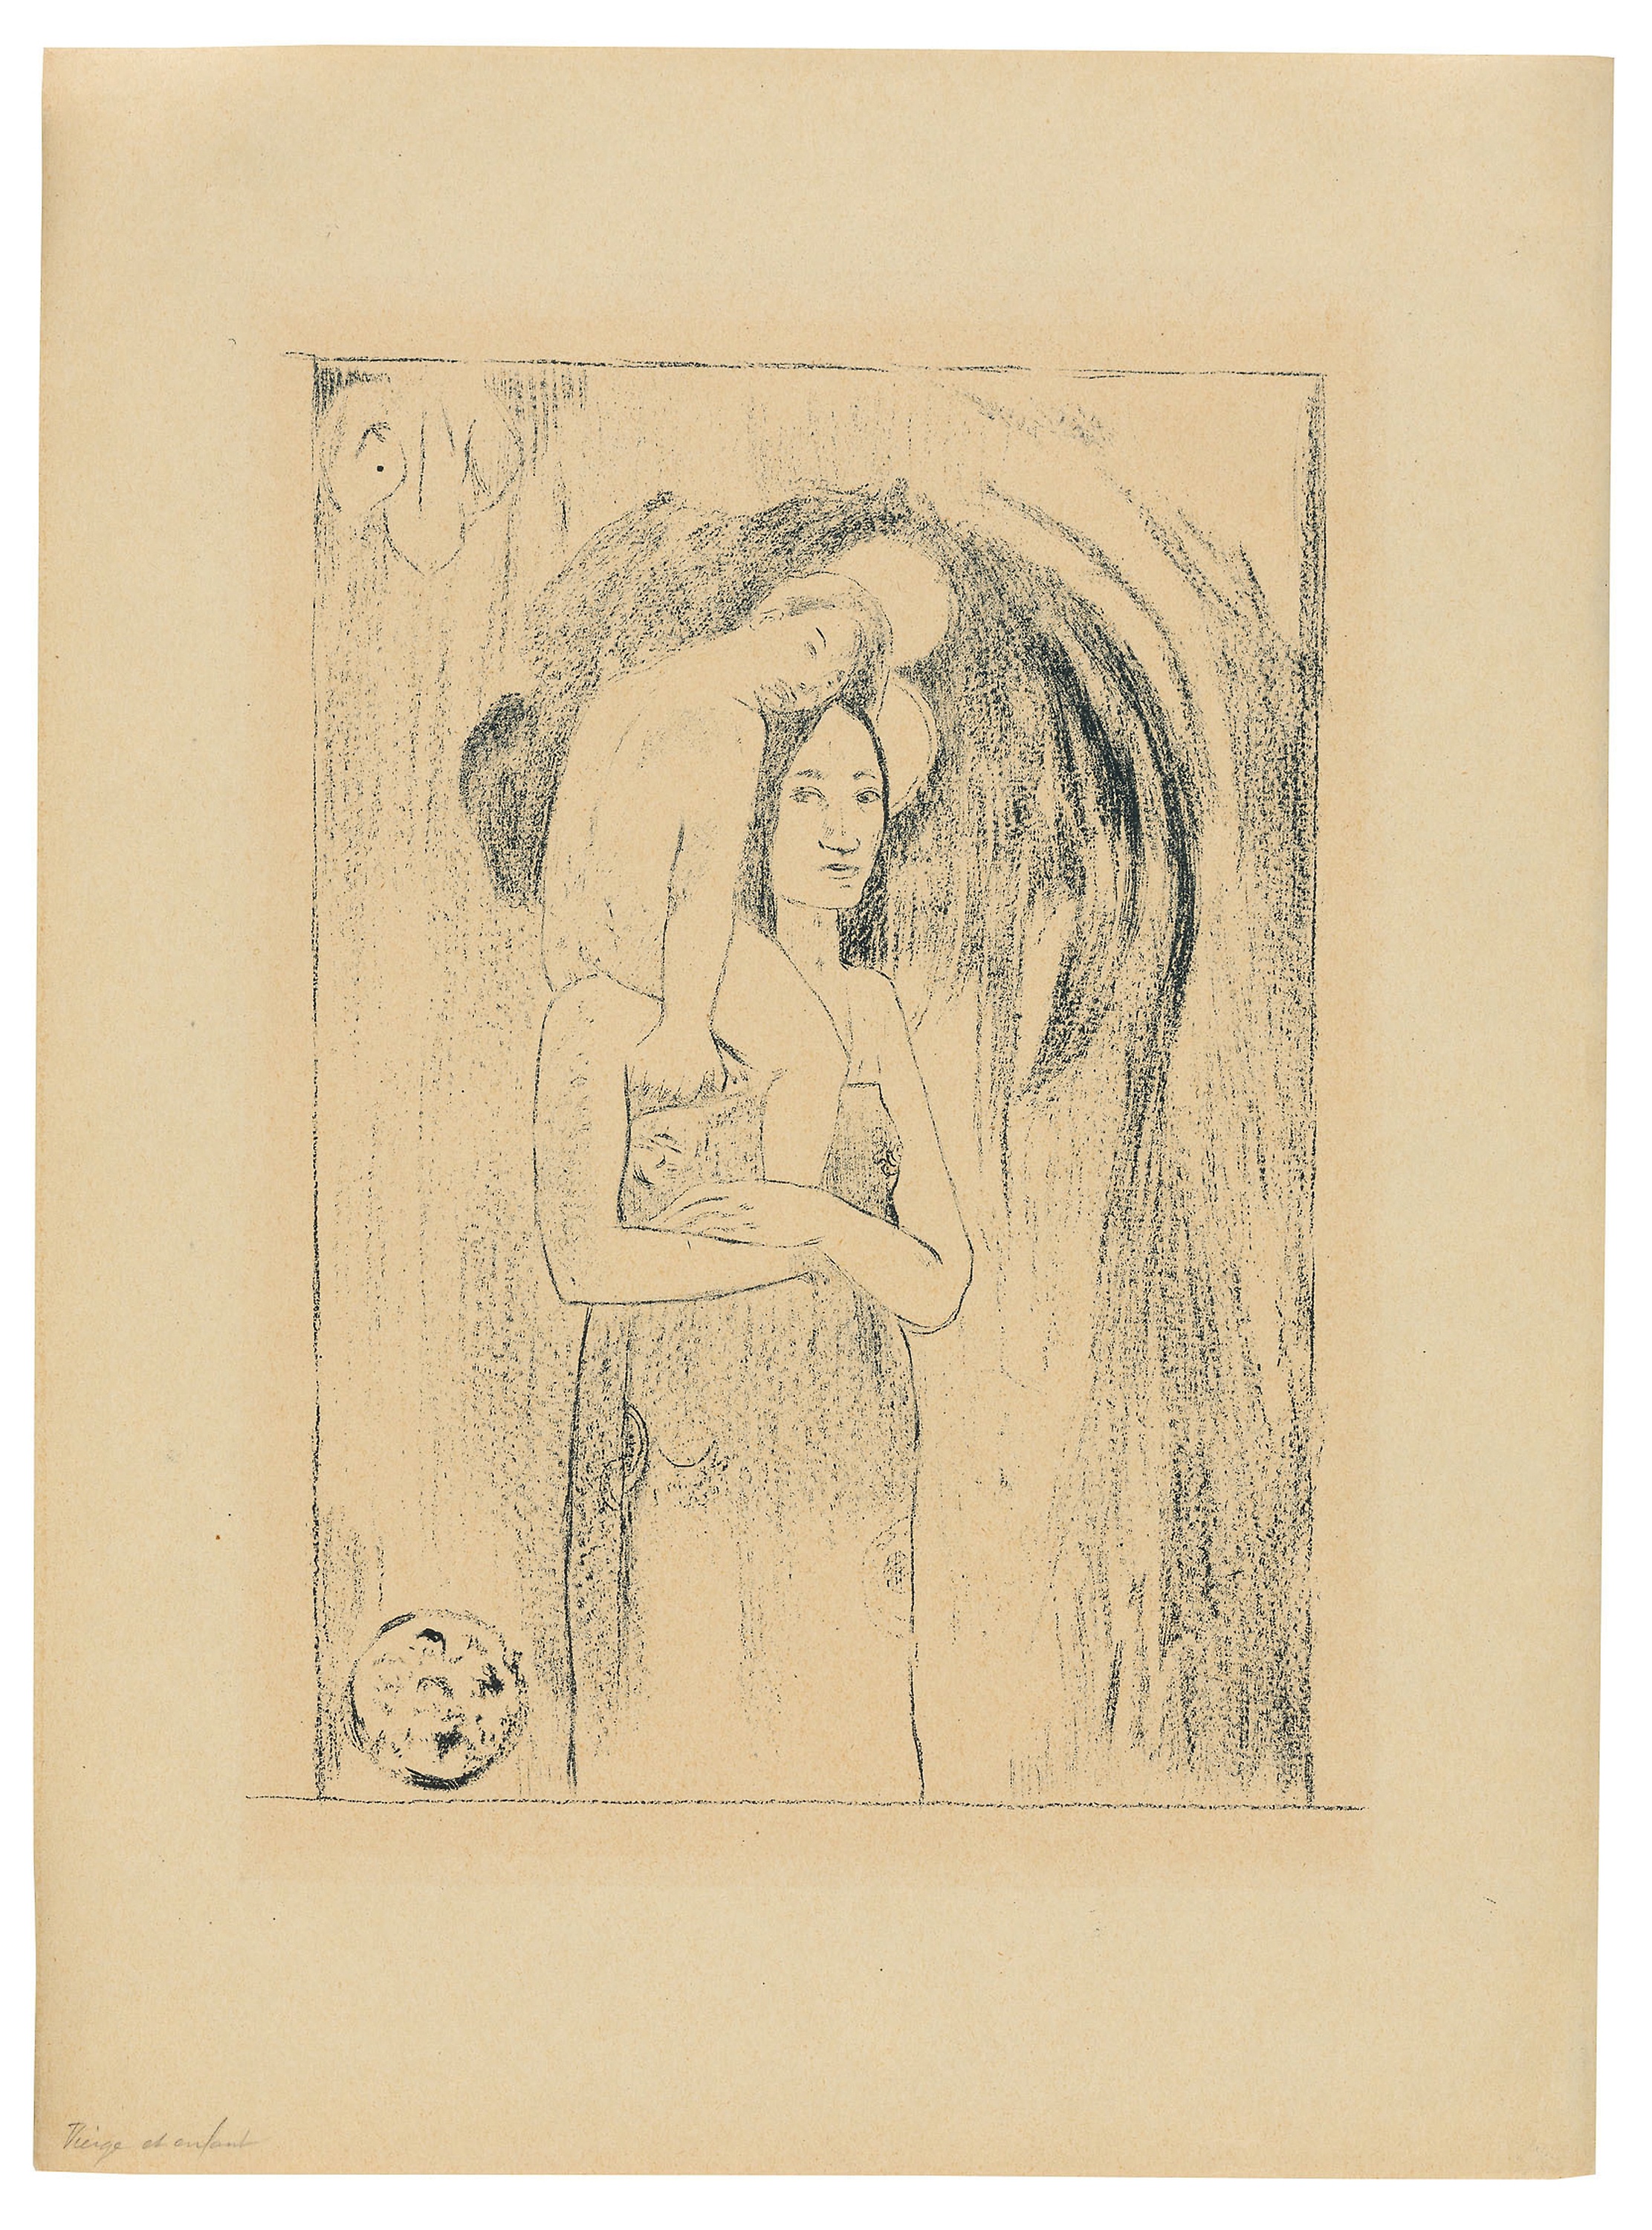
art, drawing, portrait, modern art, picture frame, artwork, self portrait, sketch, figure drawing, illustration, painting, font, paper, visual arts